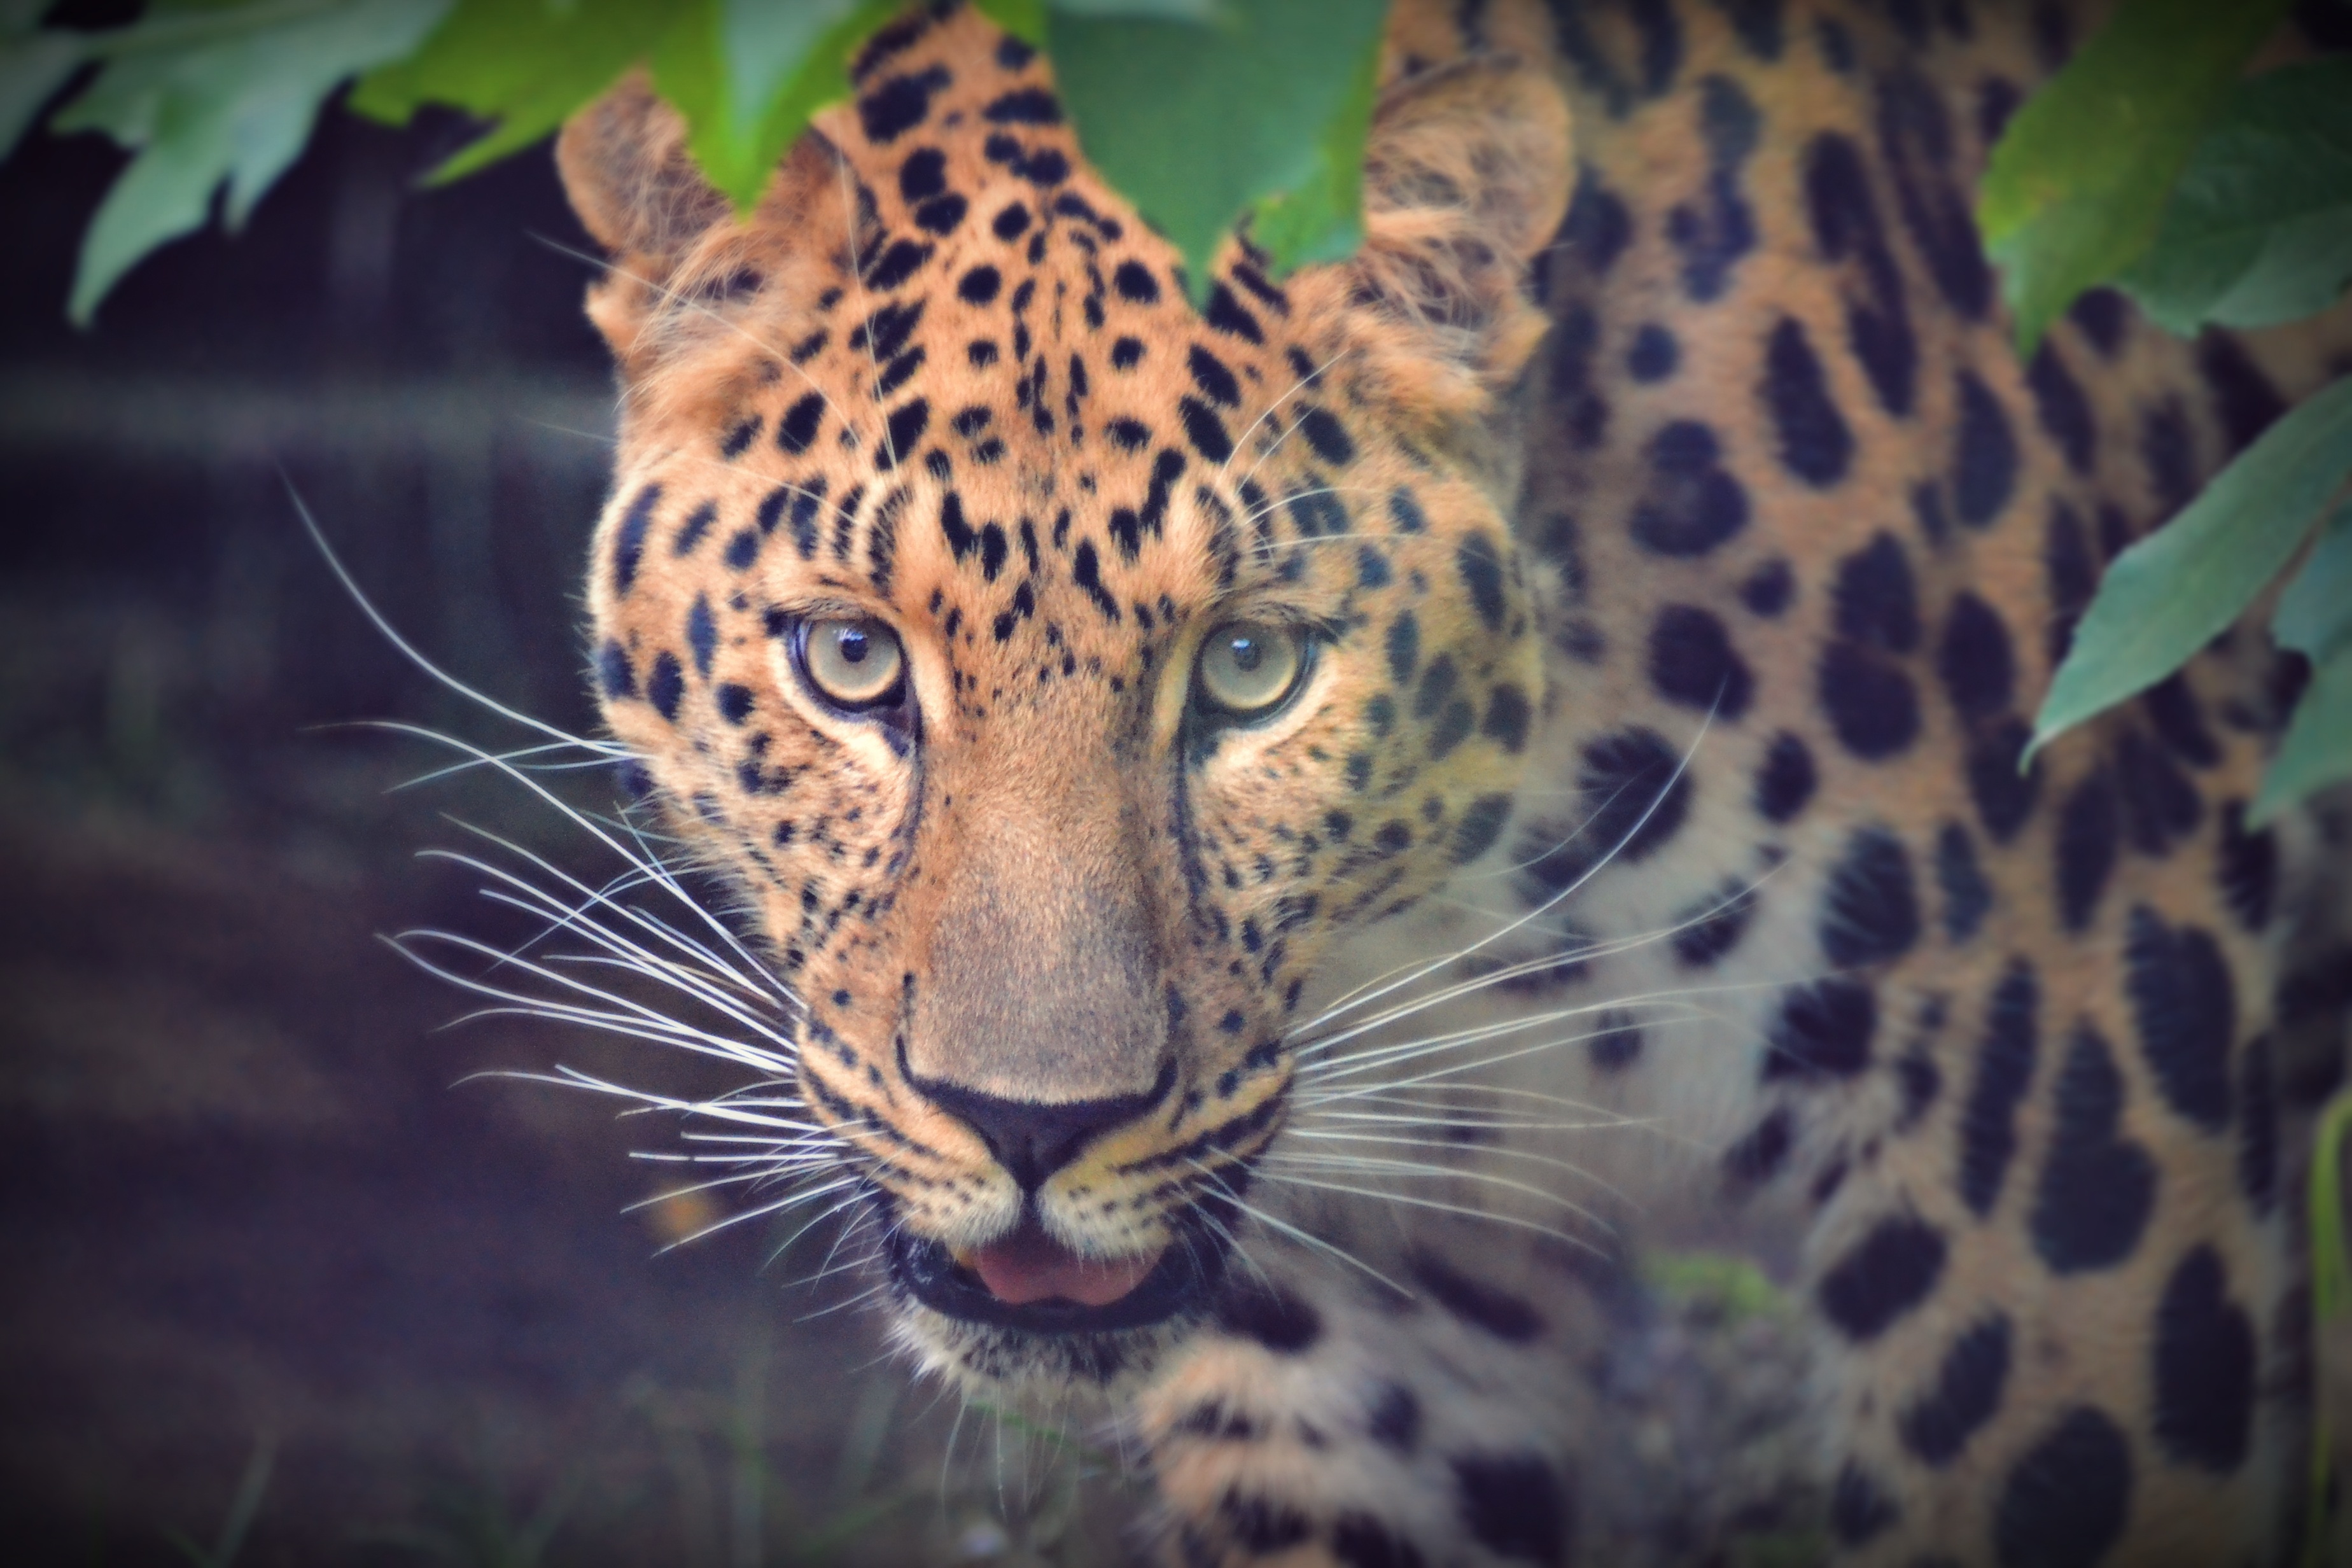
view, animal, wildlife, wild, zoo, pet, portrait, cat, mammal, fauna, leopard, close up, eyes, whiskers, animals, head, beast, vertebrate, beautiful, jaguar, adorable, hunting, gaze, dangerous, cat face, cat's eyes, cat portrait, big eyes, yellow eyes, big cats, javan leopard, significant, the head cat, cat like mammal